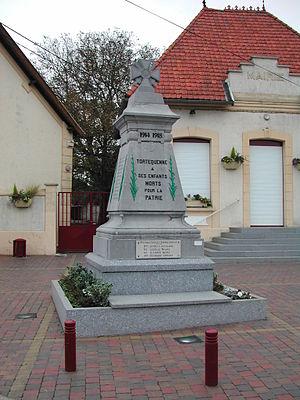
Le monument aux morts de Tortequesne devant la mairie.
Tortequesne est une commune française située dans le département du Pas-de-Calais en région Hauts-de-France.